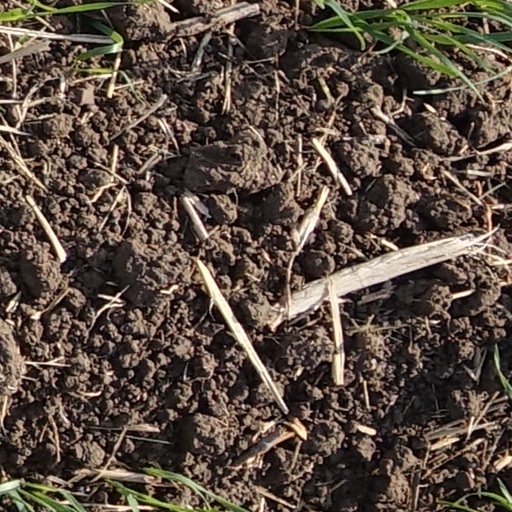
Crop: wheat